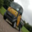
Label: truck